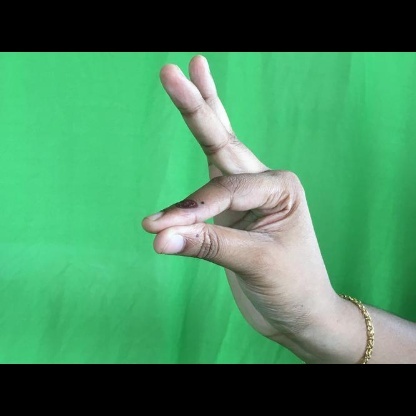
Mudra: Hamsasyam